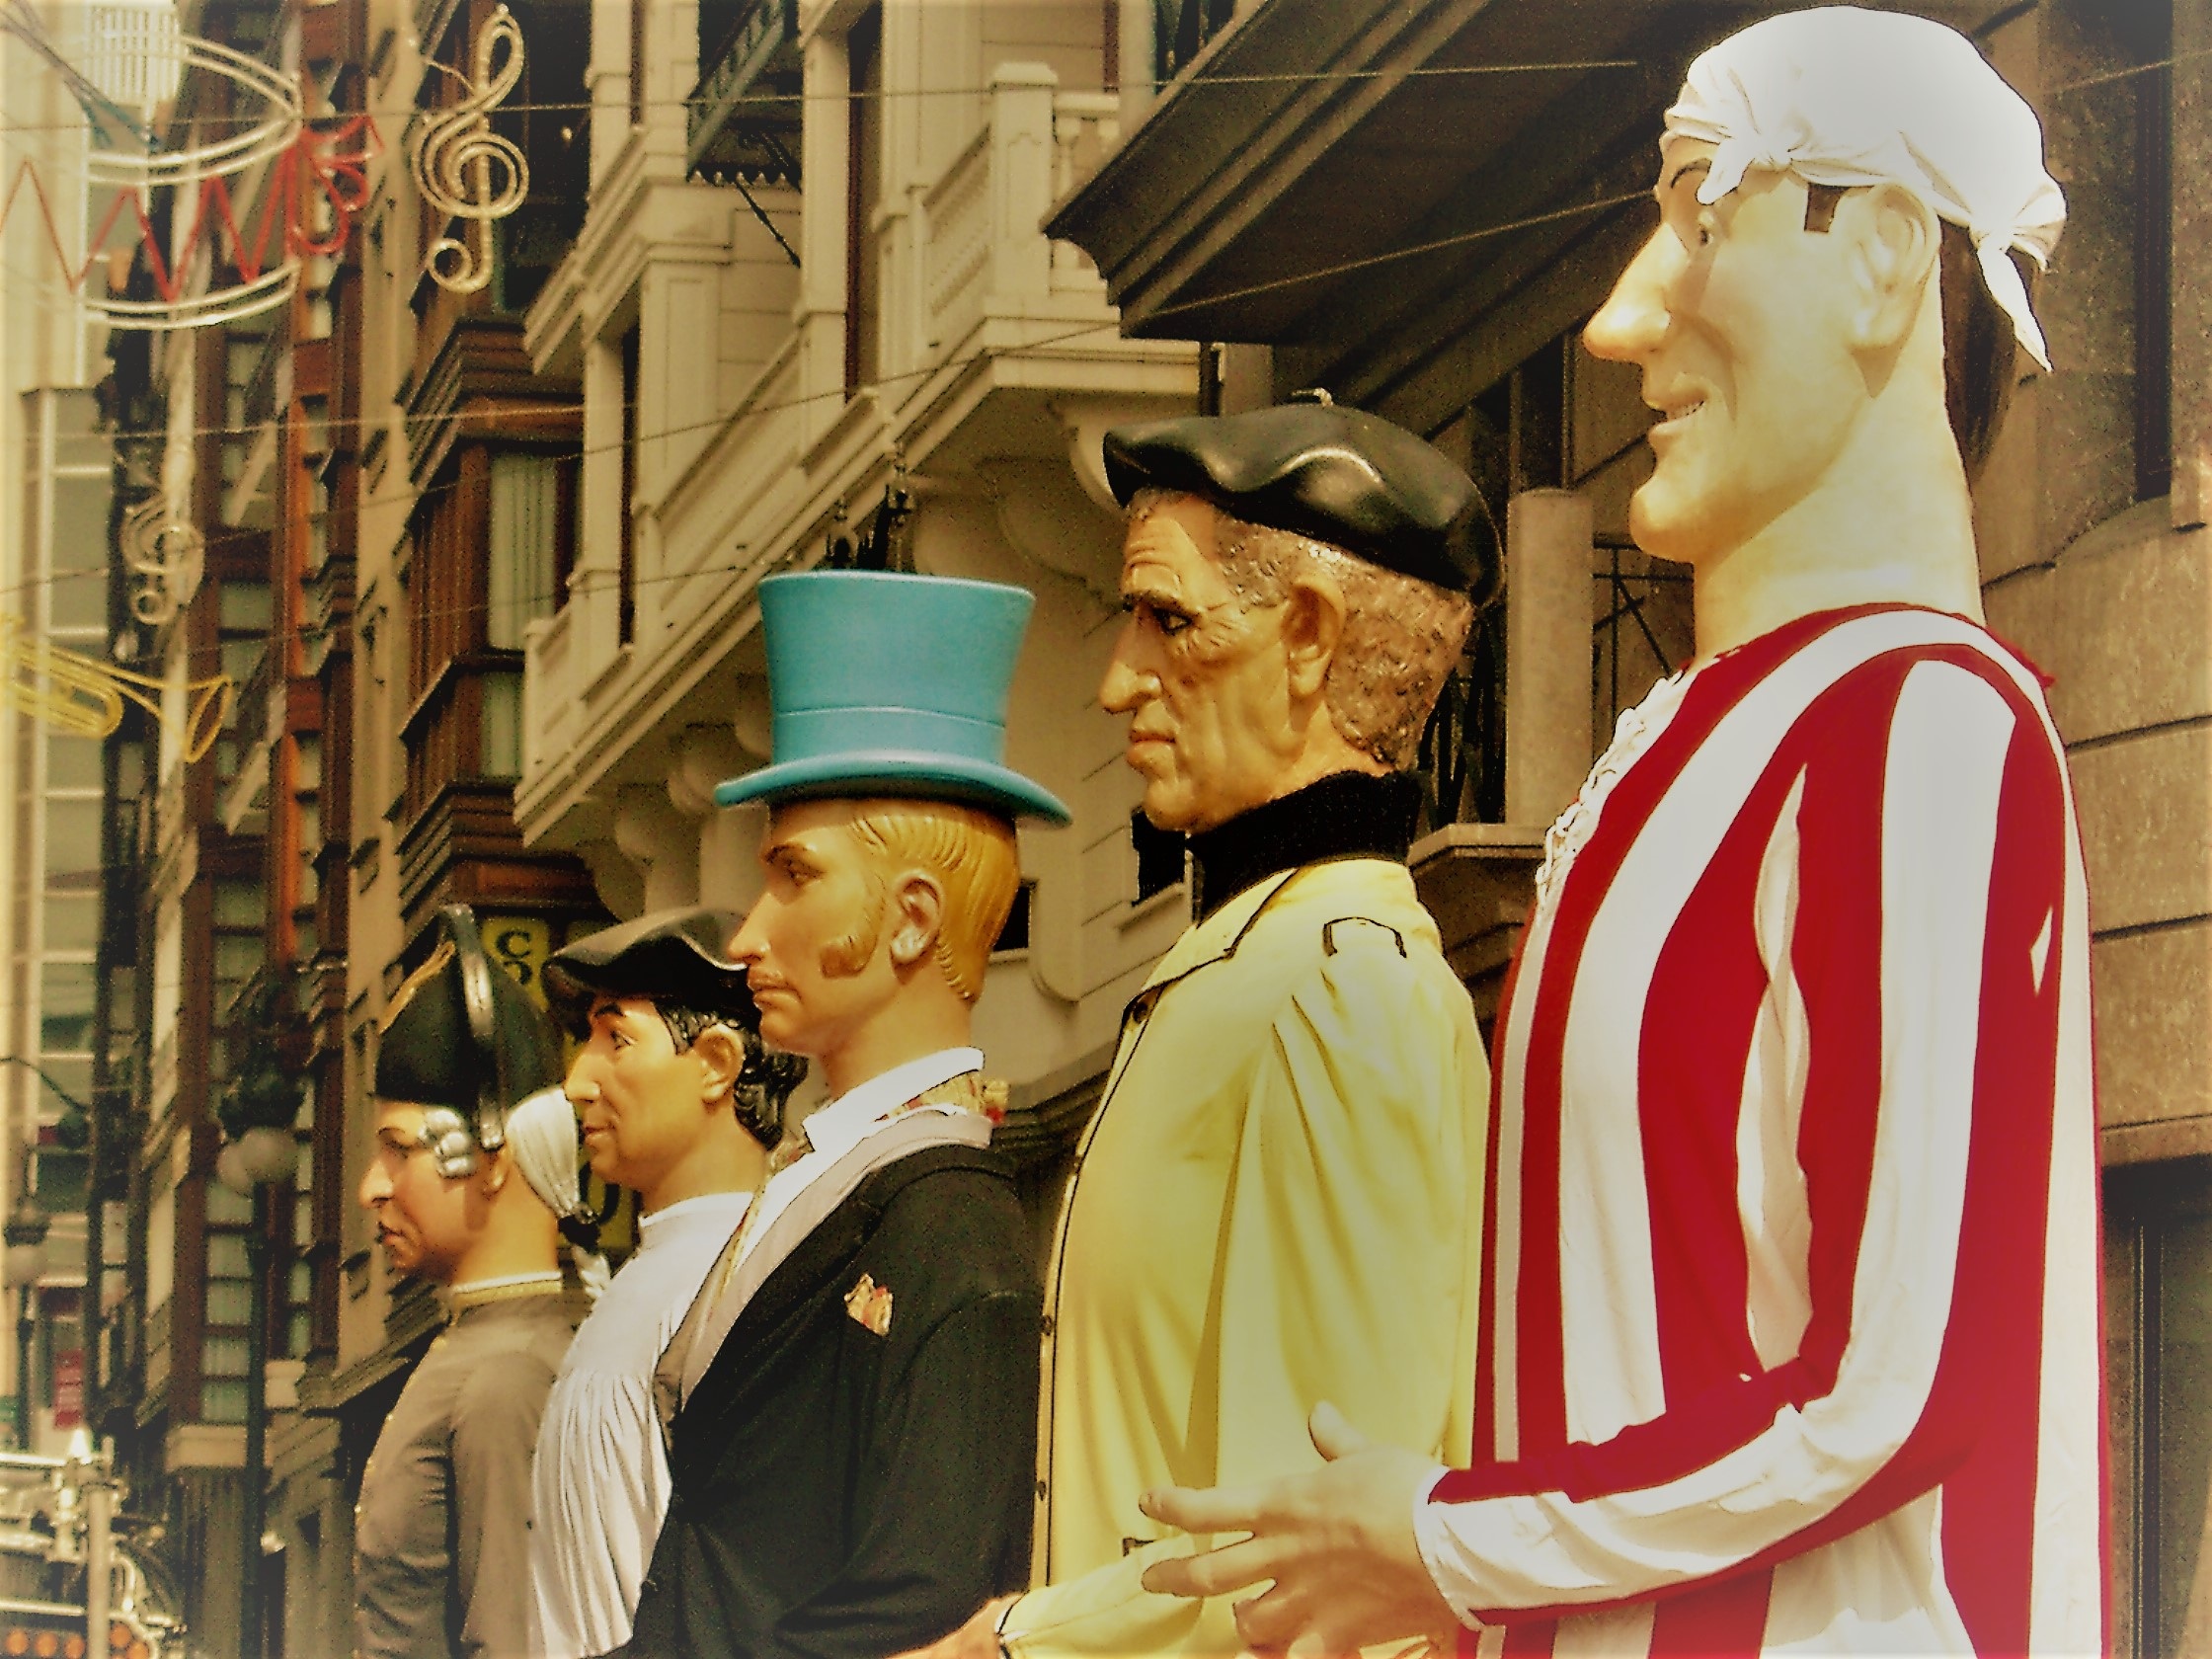
religion, parade, monarch, temple, tradition, bilbao, giants, parties, week large